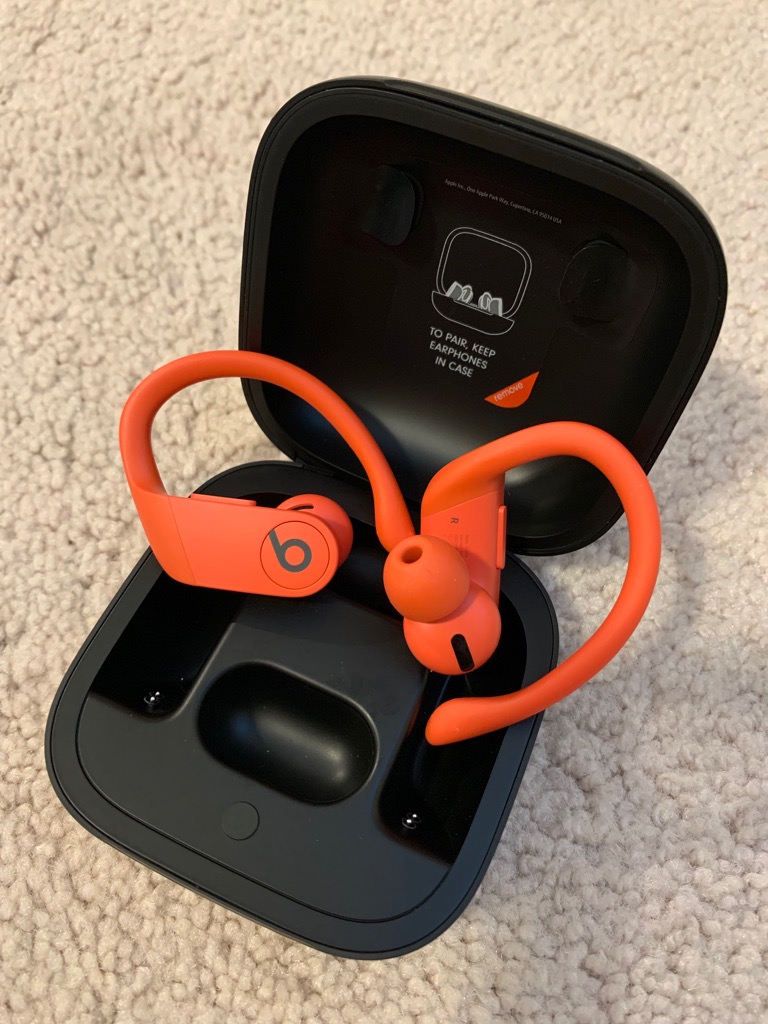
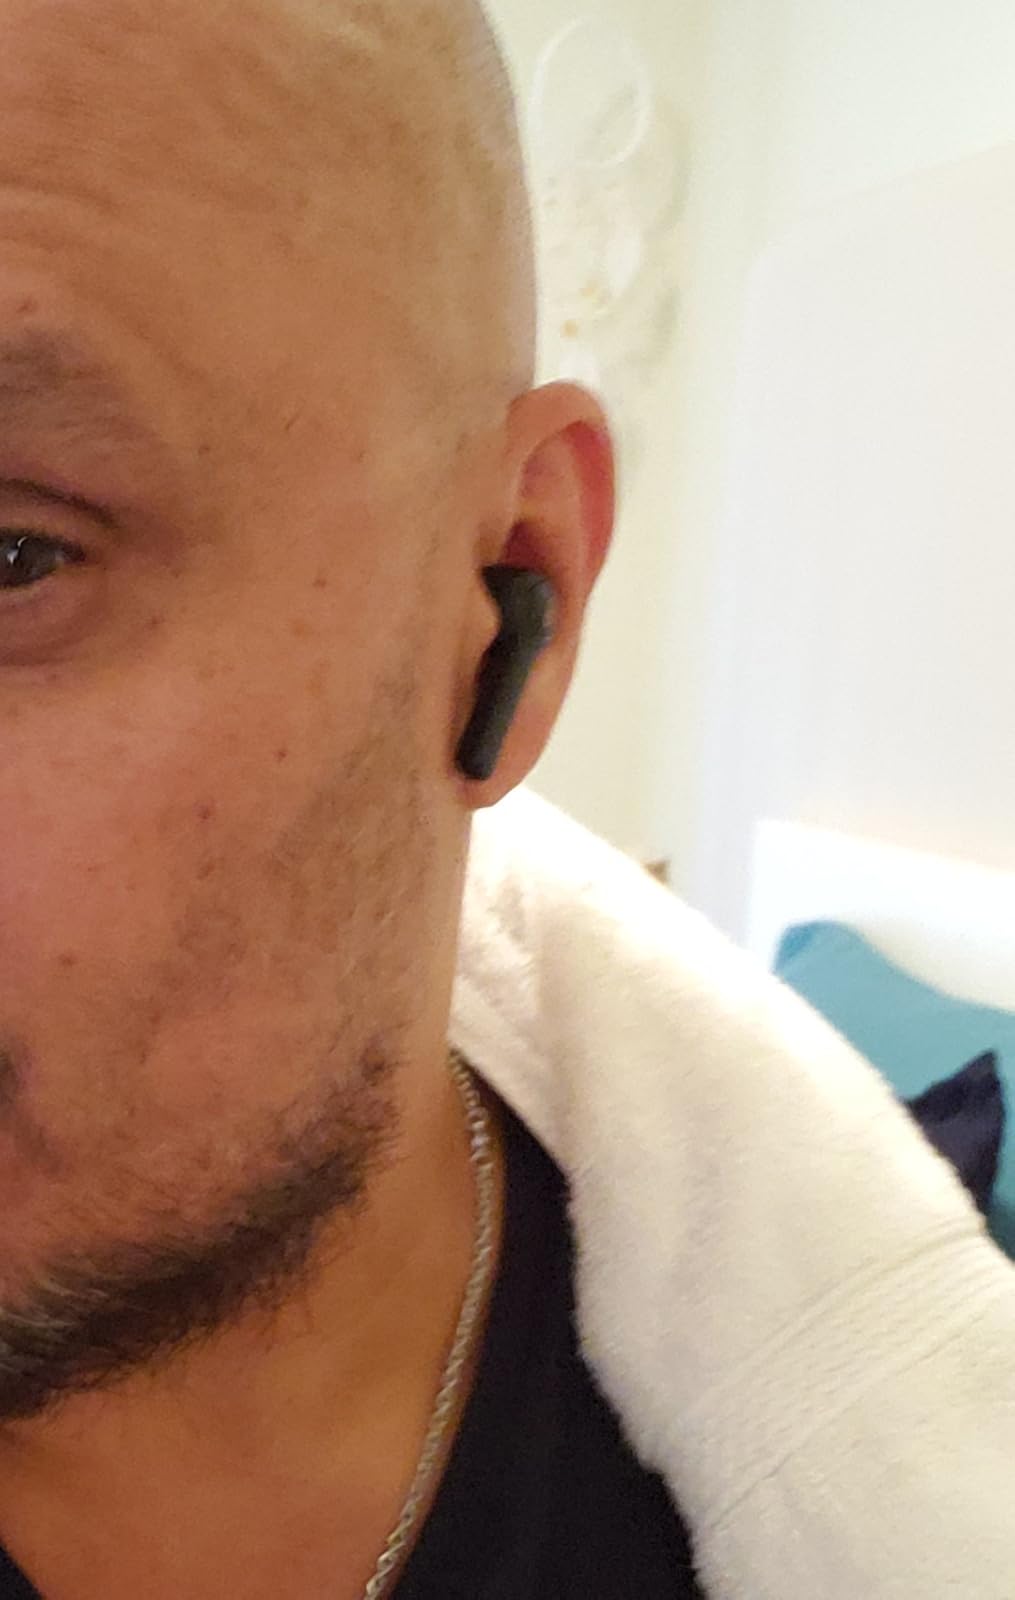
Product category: earbuds
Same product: no